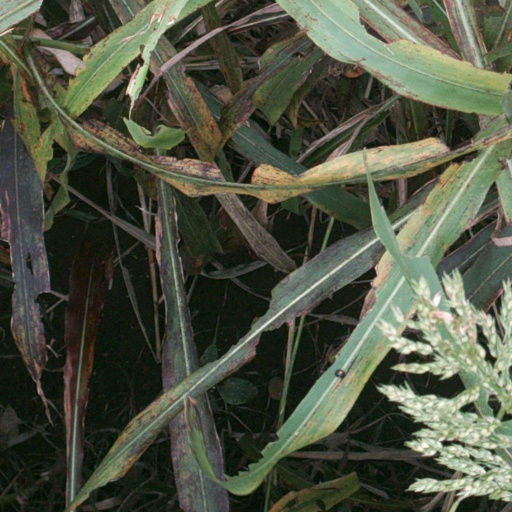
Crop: sorghum